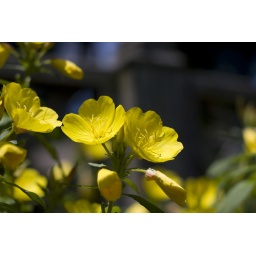
yellow flowers in the backyard 1